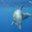
Label: whale